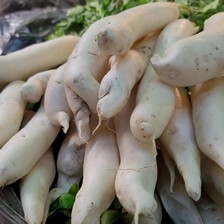
Label: others